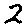
Label: 2